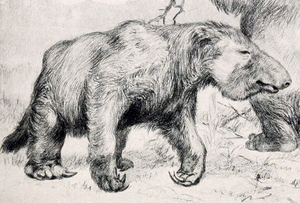
Cette chronologie des extinctions rend compte des espèces qui se sont éteintes au fil du temps durant l'Holocène, époque qui commence il y a environ 12 000 ans, avec la fin de la dernière glaciation et le début du réchauffement climatique. Certains auteurs font commencer l'Holocène il y a 10 000 ans.